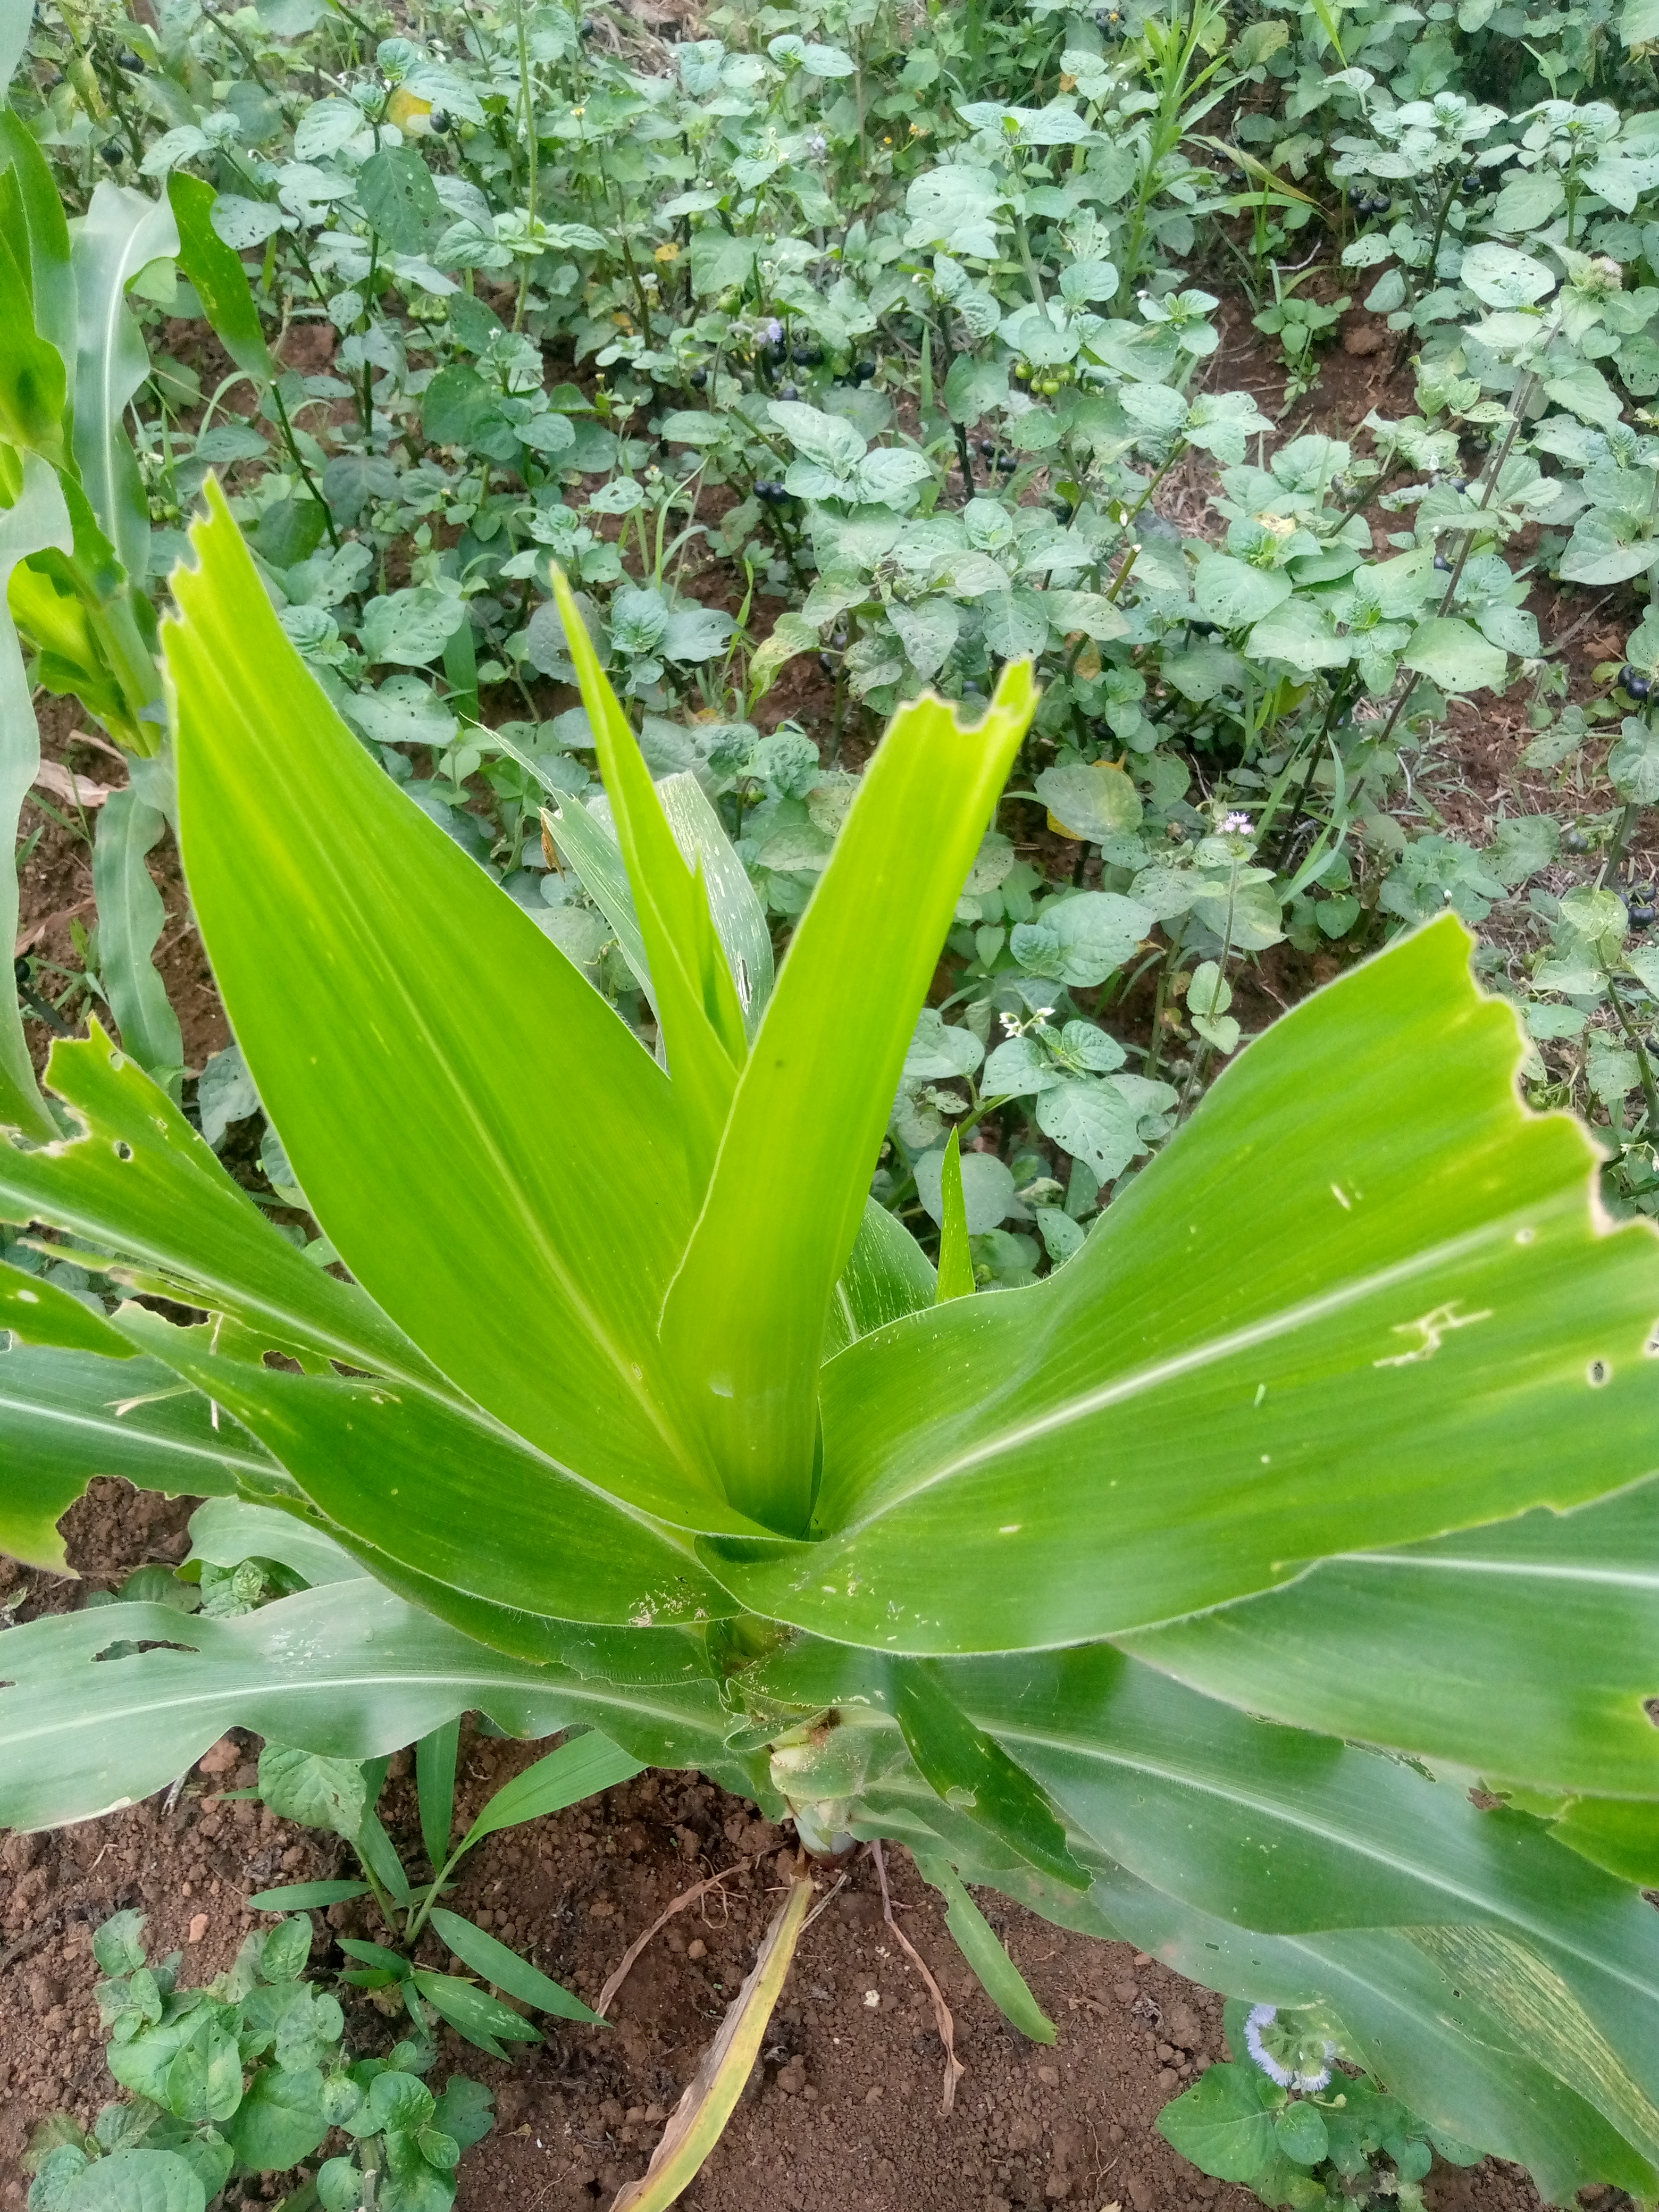
Label: spodoptera_frugiperda